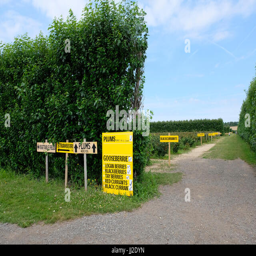
signs showing where to pick fruit on a pick your own farm